Justine Kerfoot

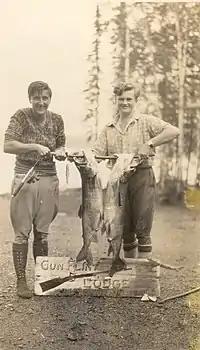
Justine Kerfoot circa 1940

Justine's mother bought the Gunflint Lodge in 1927 or 1928. Mae Spunner brought her daughter, Justine, up with her when she was considering purchase of the resort from Dora Blankenburg. While the two women discussed and finalized the matter, Justine took her first canoe trip with someone who was a college friend and a guide. They went down Granite River to Saganaga Lake. At the time Justine had just finished her undergraduate work and planned to become a physician. Justine had agreed with her mother to come up during the summers while in school and help her run the resort.